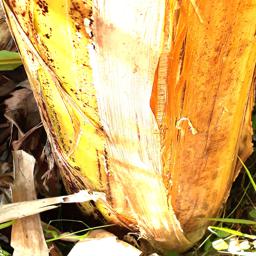
Label: PANAMA DISEASE